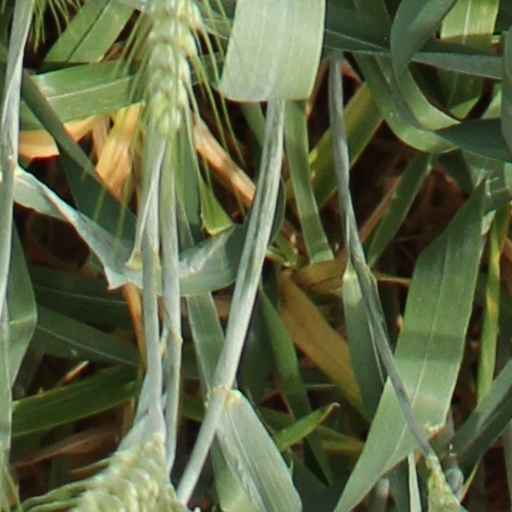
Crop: wheat